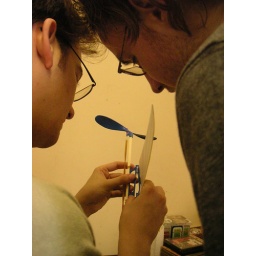
The boys take over the plane building